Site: brandenburg
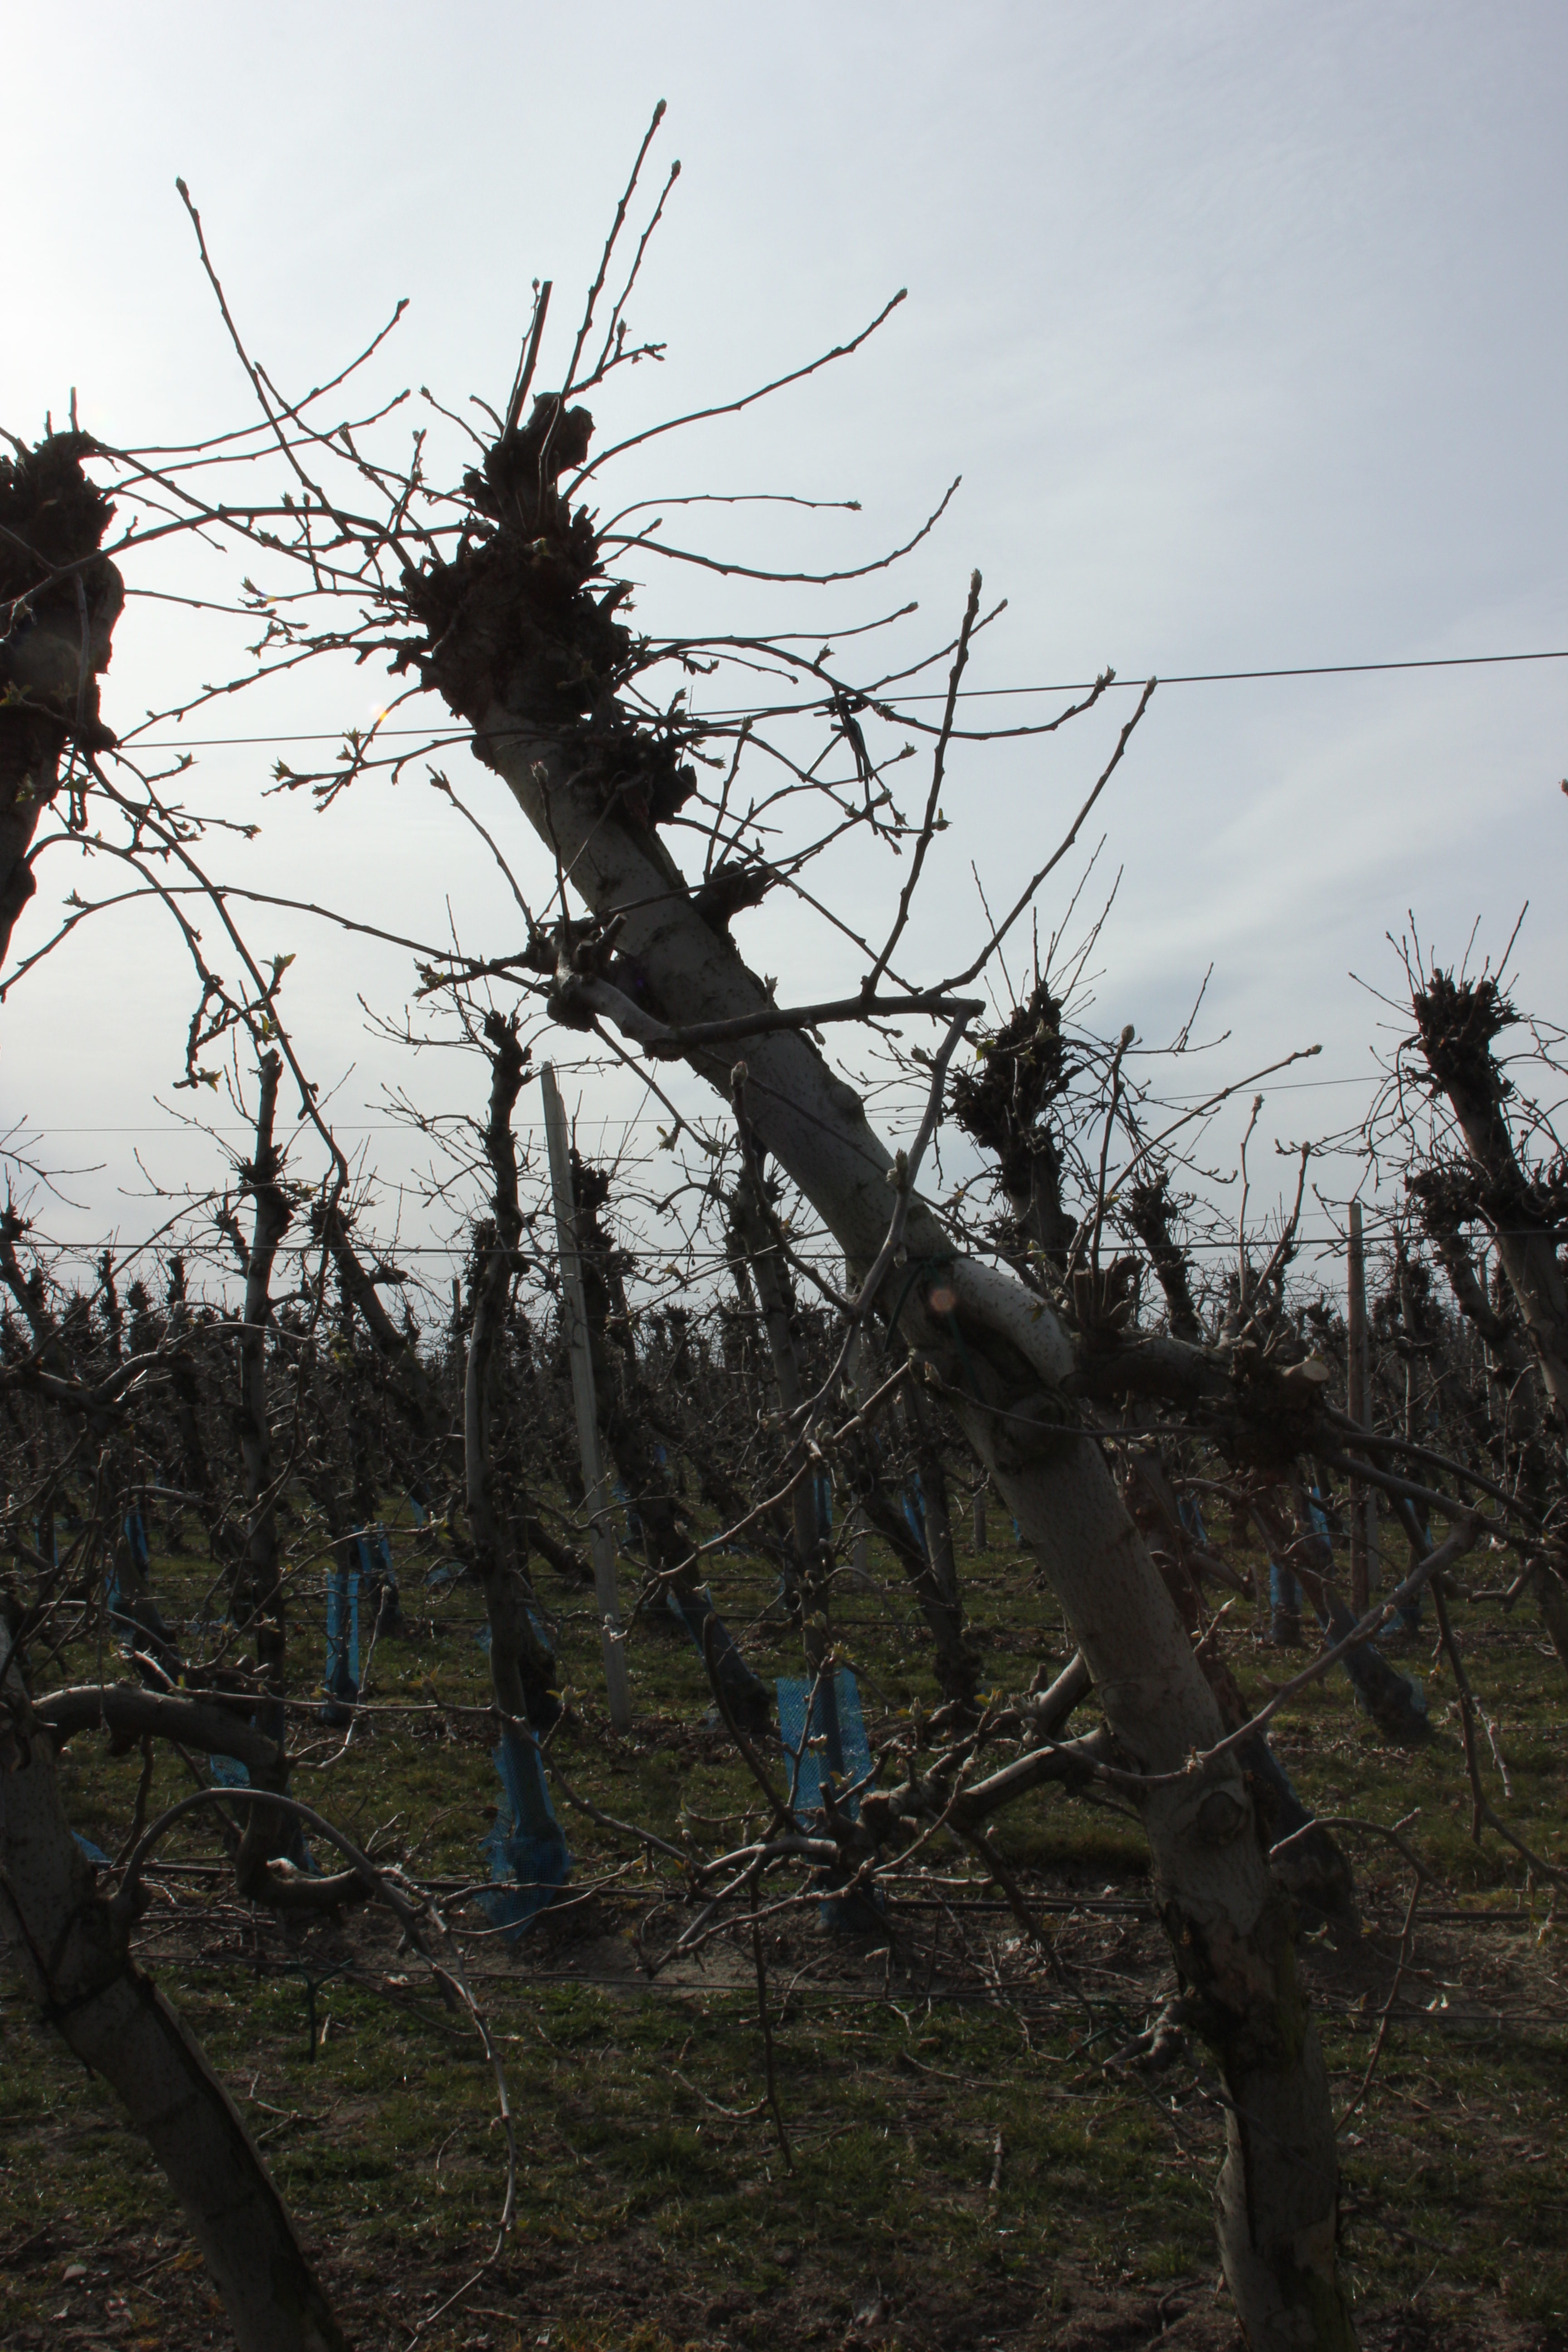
Growth stage (BBCH 54): Inflorescence emergence